Alimardan bey Topchubashov

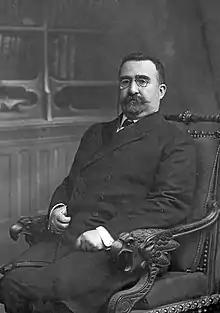
Topchubashov in 1906

At the conference, he managed to meet US President Woodrow Wilson and achieved the "de facto" recognition of the Azerbaijan Democratic Republic in January 1920. But after the Bolshevik takeover of ADR he could not return and stayed in Paris, where he died on 8 November 1934. He is buried in the communal cemetery of Saint-Cloud (near Paris), with his wife, Peri Topchubashova, who died in 1947, and two other people who bear his name.